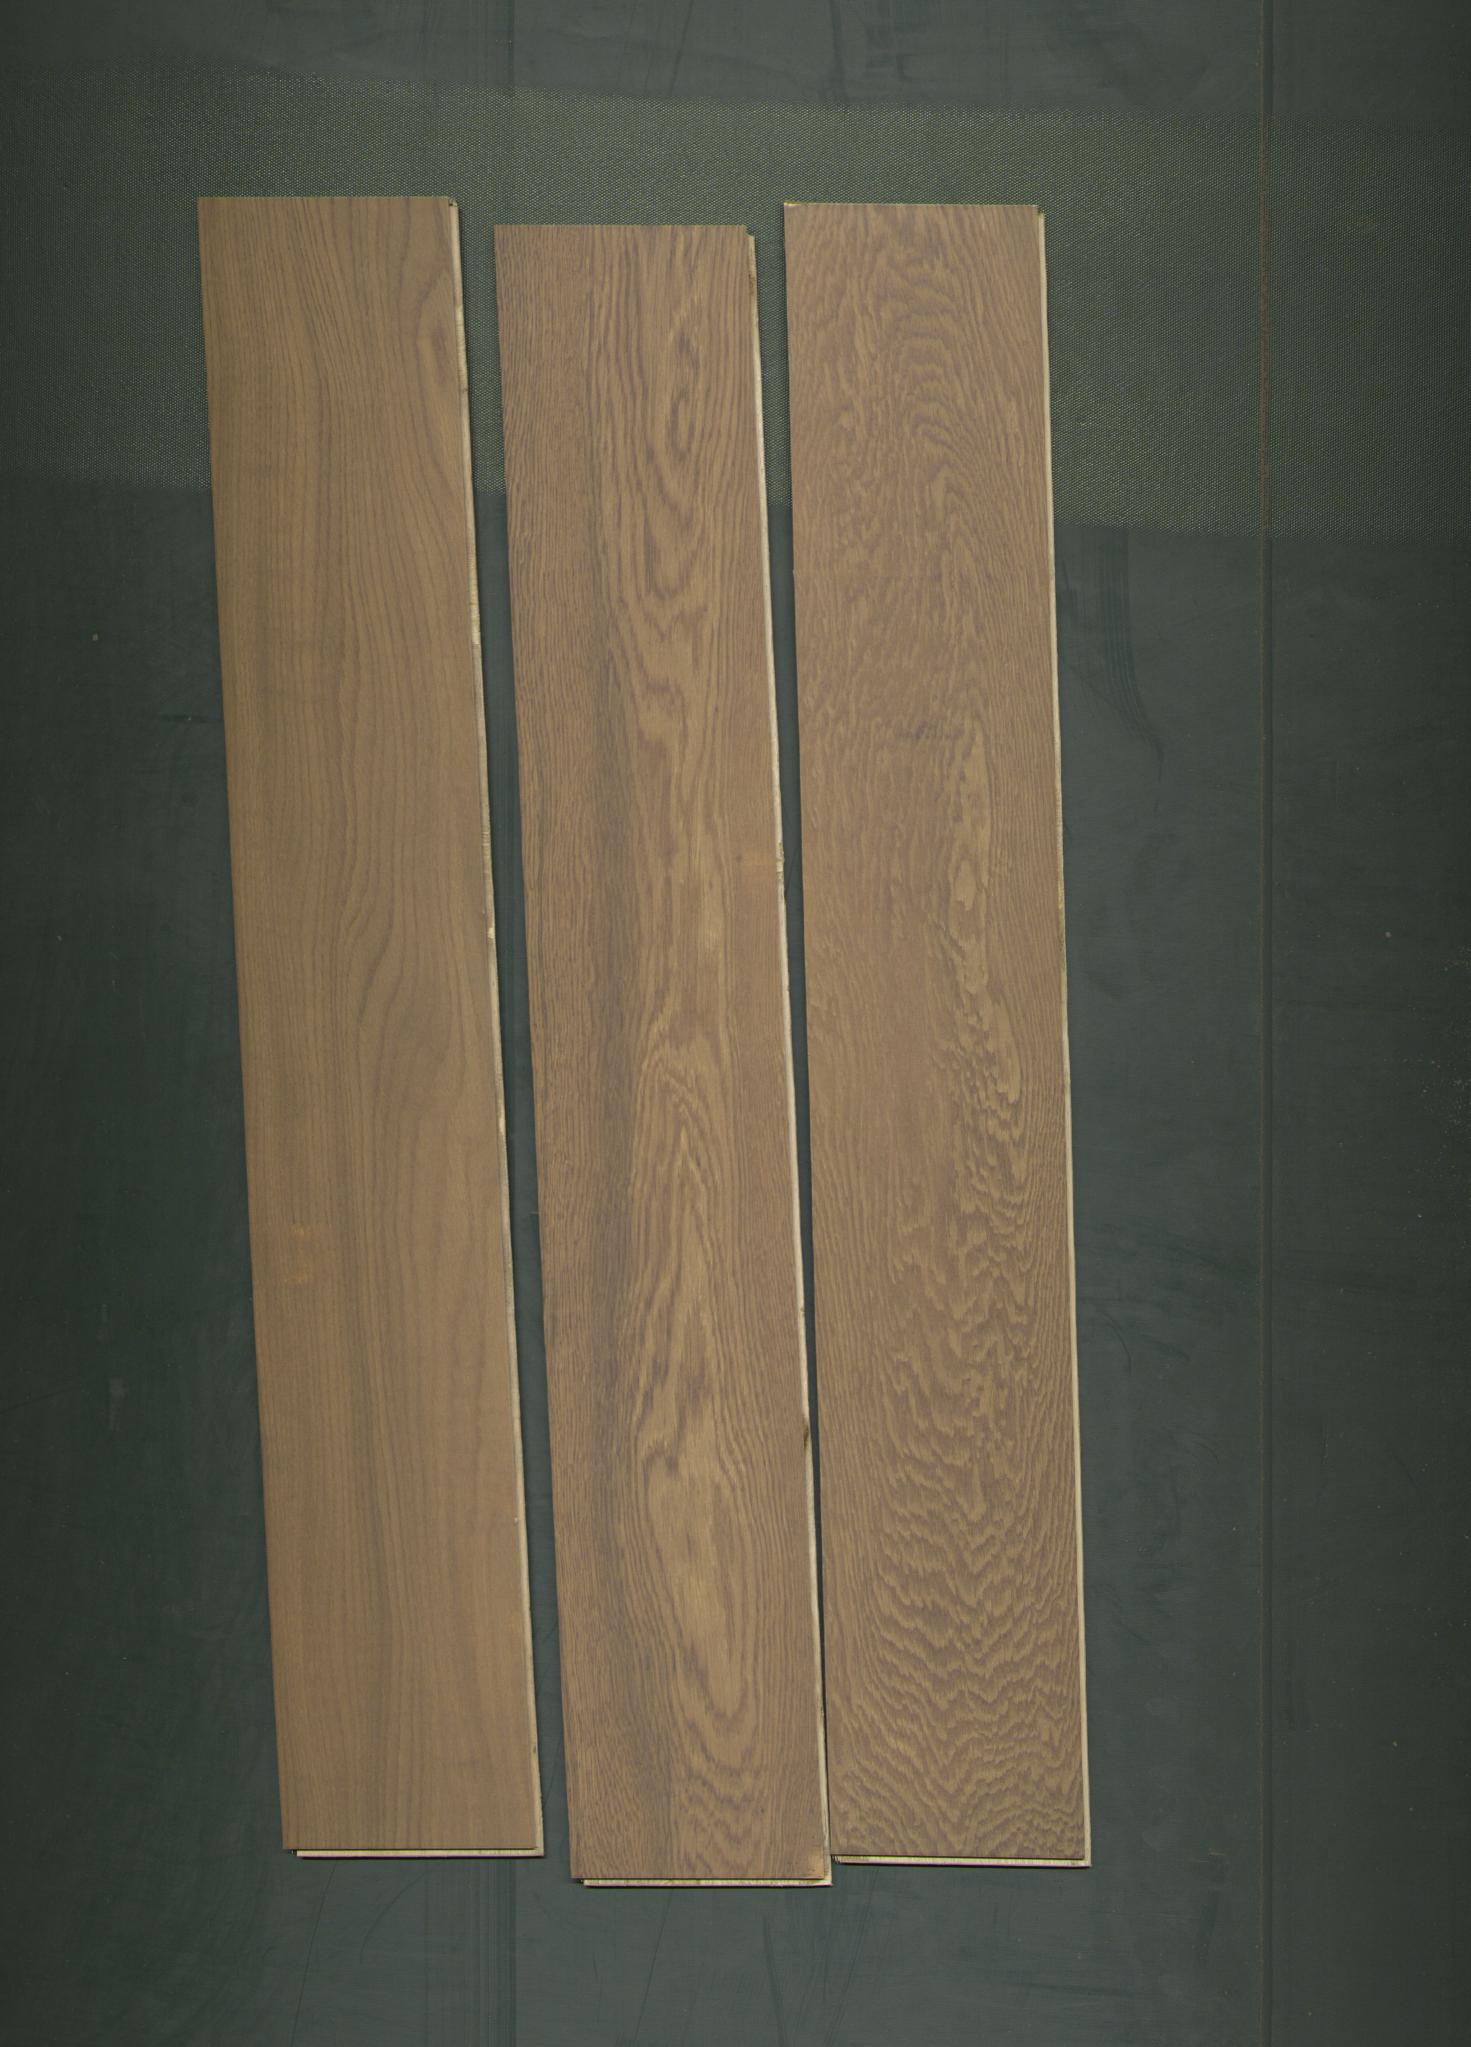
Label: mixers